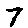
Label: 7